Hakkōda Mountains disaster

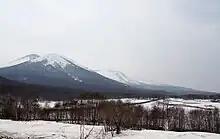
Southeastern side of the Hakkōda Mountains

On day three, 25 January 1902, the weather changed suddenly, and a temperature of was observed—the lowest in Japanese weather observation history, and there was an enormous low-pressure system above the Hakkōda Mountains. In the deep snow and blizzard, the soldiers wandered the northeast slope of the mountains for several days.